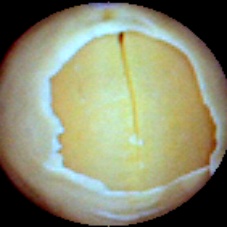
Label: Skin-damaged